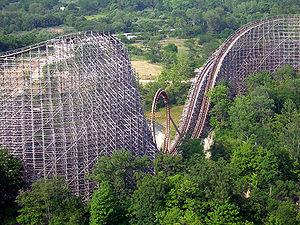
Son of Beast, les montagnes russes en bois les plus hautes au monde, Kings Island, États-Unis d'Amérique.
Son of Beast était un parcours de montagnes russes en bois du parc Kings Island, situé à Mason, dans le Comté de Warren, en Ohio, aux États-Unis. À son ouverture au public en 2000, Son of Beast battit le record du monde de hauteur des montagnes russes en bois en culminant à 66,4 mètres. Elle demeure aussi les seules montagnes russes en bois ayant intégré un looping dans son parcours, même si celui-ci sera enlevé à la fin de la saison 2006. L'attraction a été fermée en 2009, puis démolie le 23 septembre 2012 pour laisser la place à des montagnes russes inversées de Bolliger & Mabillard : Banshee.
Jazzland devenu Six Flags New Orleans
Les montagnes russes se composent de nombreux éléments. Ces éléments peuvent être purement techniques ou avoir comme but d'offrir des sensations aux passagers. Les variations de la voie, composée d'un ensemble de bosses ou de figures, développent la sensation de peur et d'excitation. Ces « éléments de parcours » sont aussi appelés thrill elements.
Kings Island est un parc à thème situé à Mason, dans le comté de Warren, en Ohio, aux États-Unis. Le parc, aujourd'hui géré par le groupe Cedar Fair Entertainment faisait partie de la chaîne Paramount Parks jusqu'en 2006.